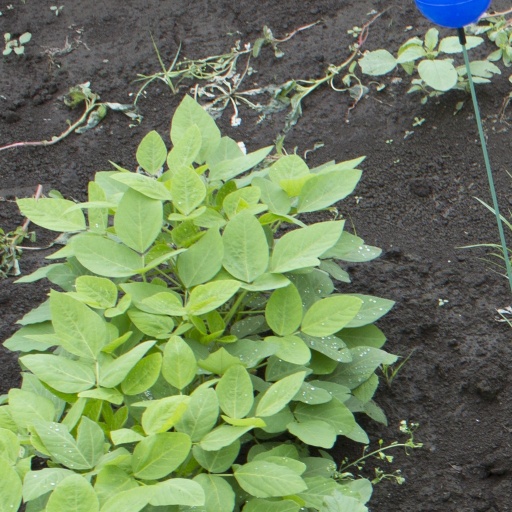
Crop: soybean